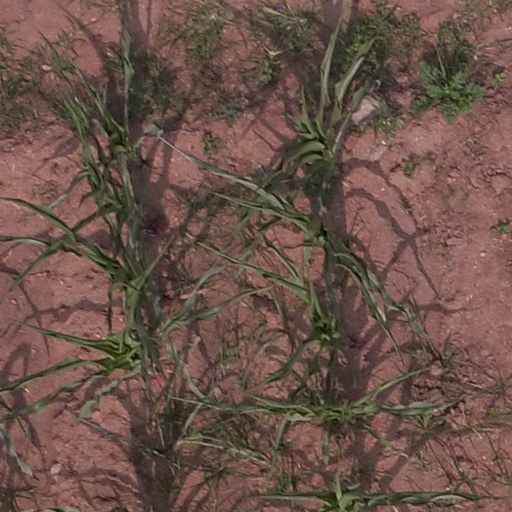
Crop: maize; corn